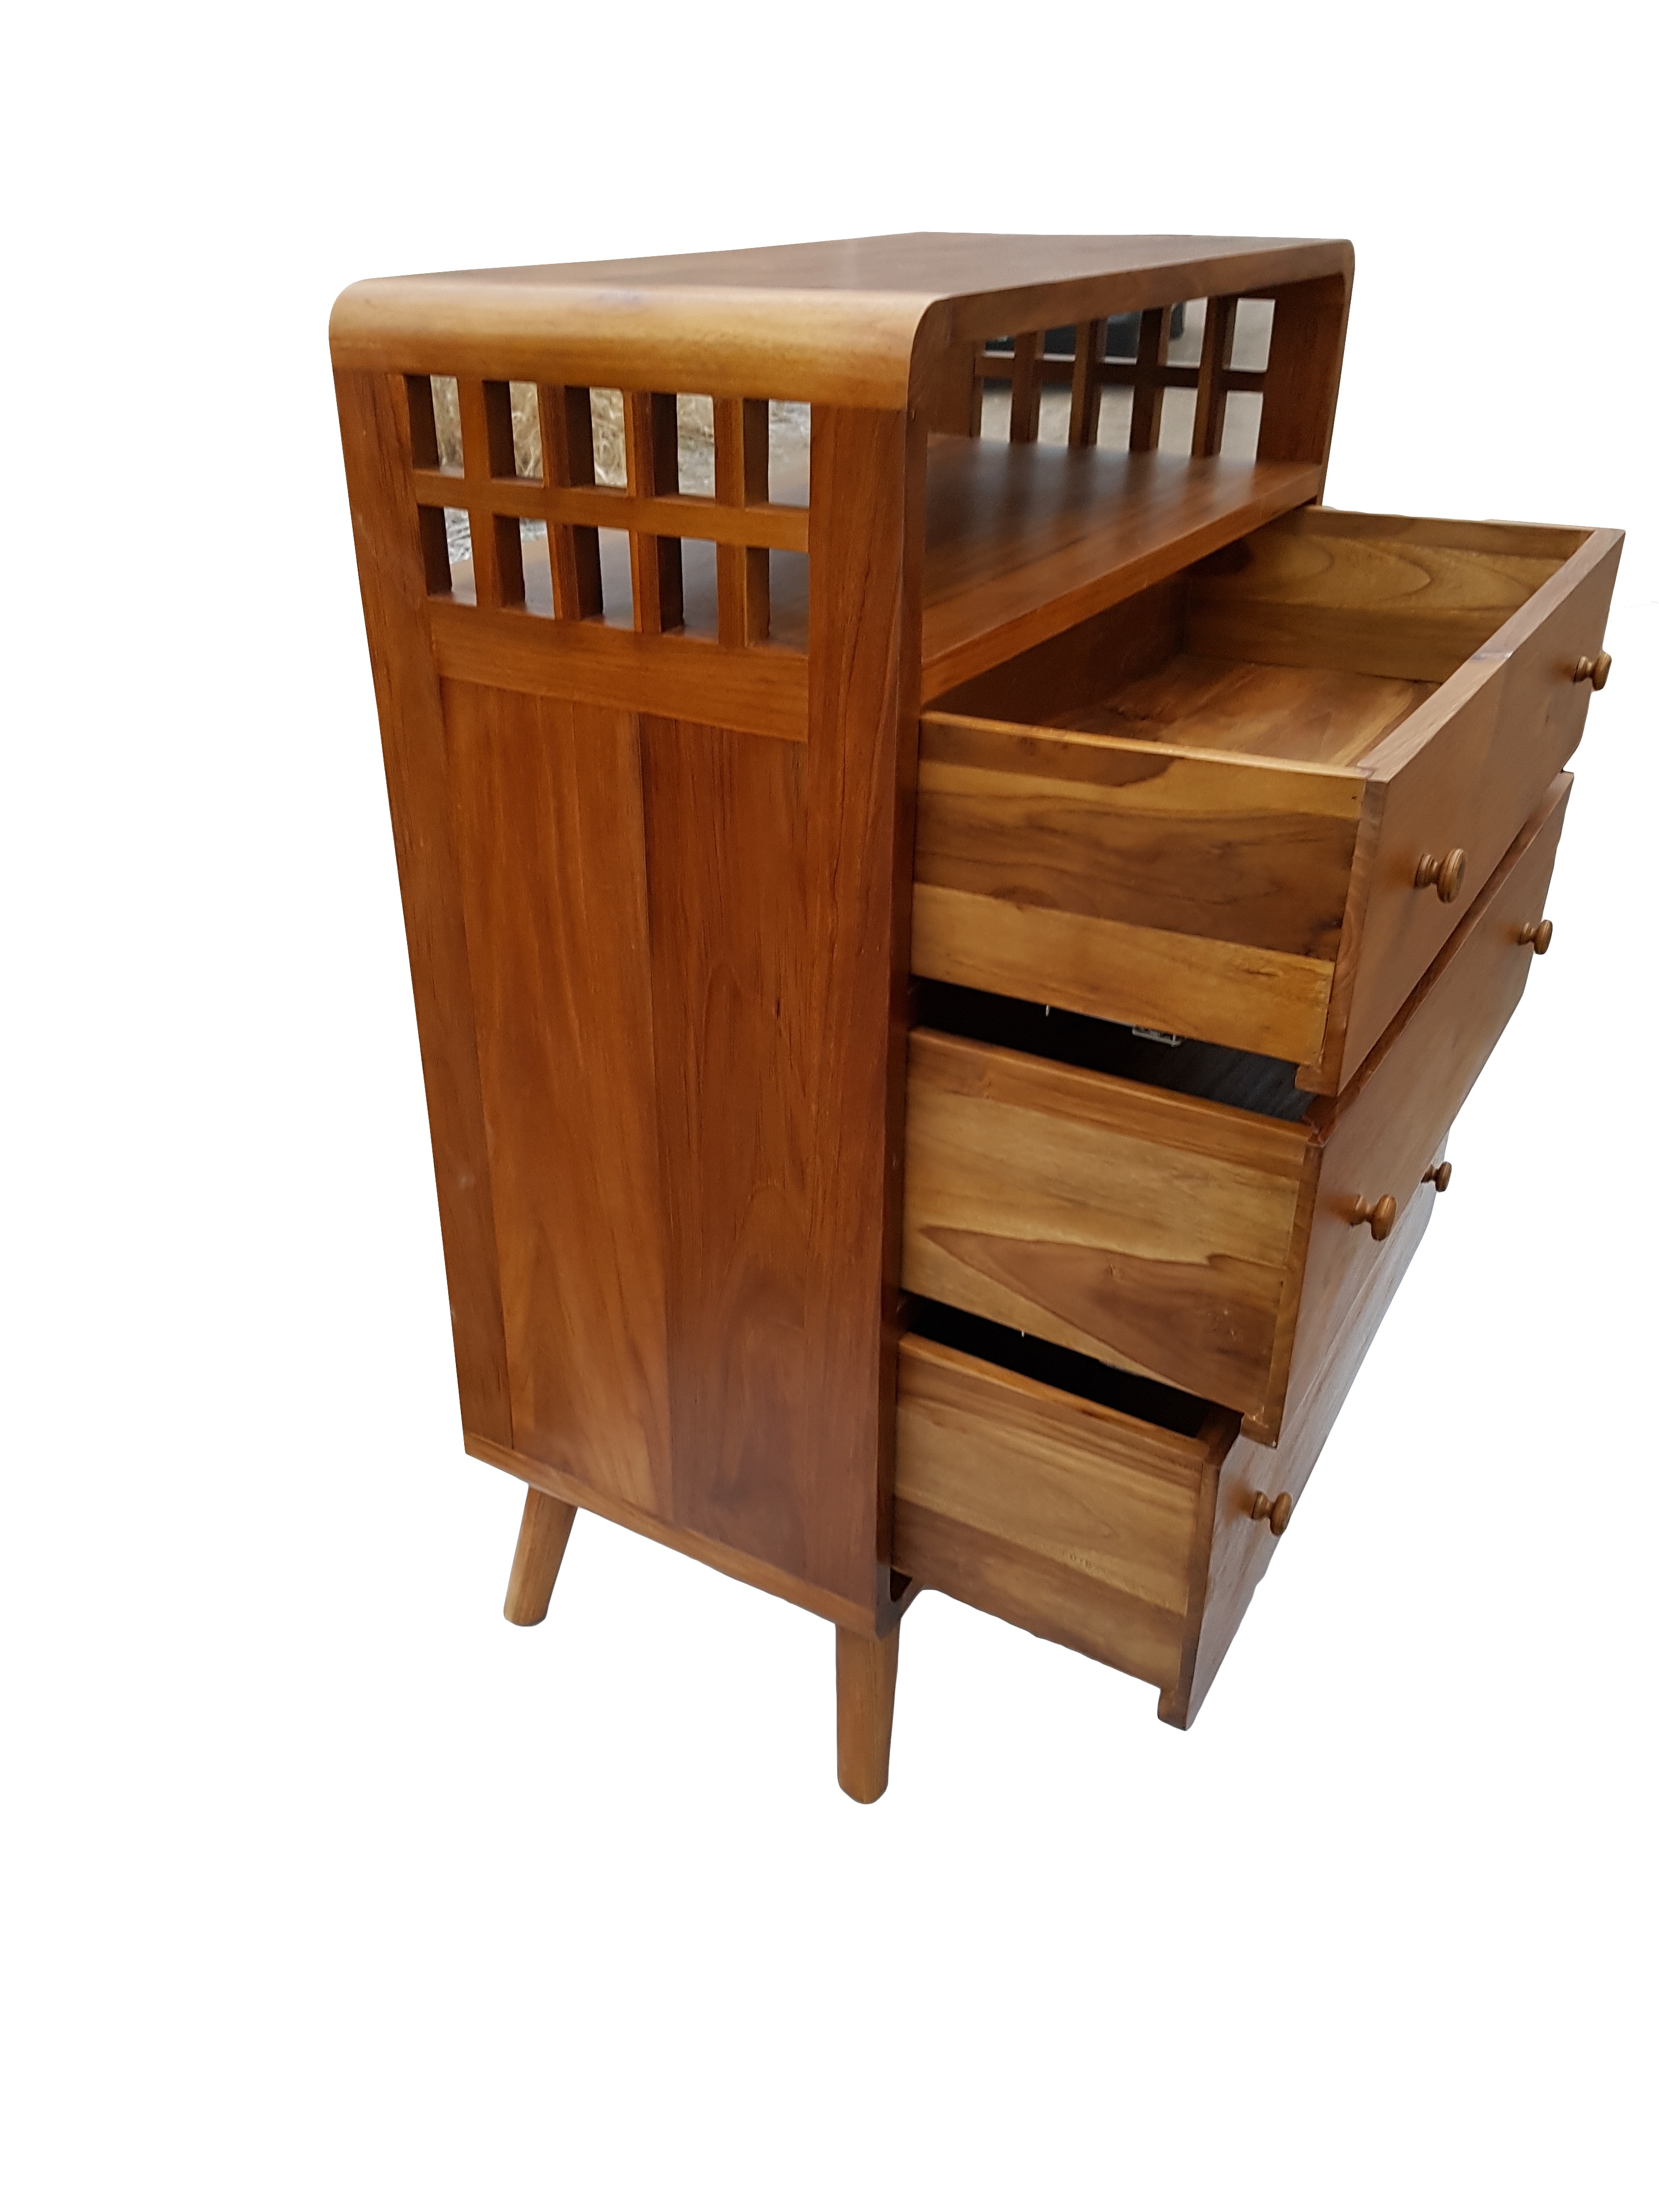
table, wood, retro, shelf, changing table, furniture, chest, drawer, product, sideboard, chest of drawers, filing cabinet